Michigan State Medical Society

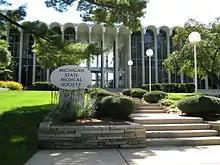
Michigan State Medical Society headquarters

In 1819, five physicians organized the Michigan Medical Society in Detroit. Its purpose was "to examine medical students and certify those so deemed as doctors." The group later reorganized in Ann Arbor as the Peninsula Medical Society in 1851. That organization disbanded by 1859.